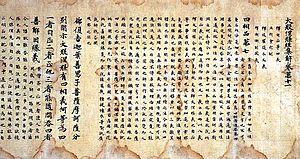
Le terme « Trésor national » est utilisé depuis 1897 pour désigner les biens culturels importants du Japon,